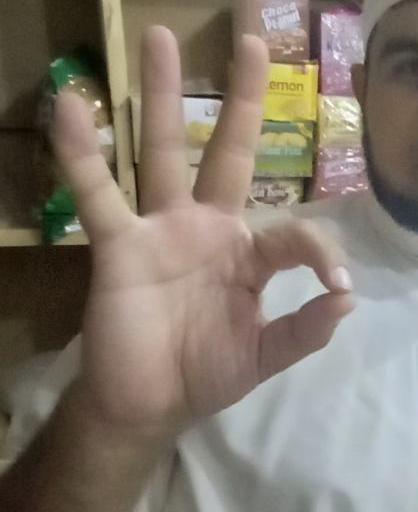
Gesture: ok